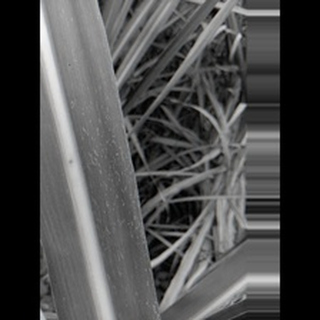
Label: sugarcane_mosaic